High Conservation Value Old Growth forest

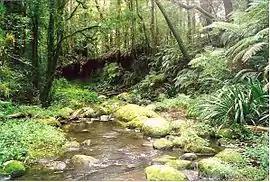
Various locations of the High Conservation Value Old Growth forests in New South Wales

The High Conservation Value Old Growth forest is a heritage-listed forest located across twelve local government areas in the Northern Rivers, Mid North Coast, and New England regions of New South Wales, Australia. The conservation area is also known as Old Growth Forest; HCVOG Forest; and Upper North East NSW. Broadly speaking, the conservation area forms part of the much larger Gondwana Rainforests, a UNESCO World Heritage Site totalling more than . The conservation area is owned by the NSW Department of Primary Industries and the NSW Office of Environment and Heritage, both agencies of the Government of New South Wales. The conservation area was added to the New South Wales State Heritage Register on 22 December 2000.